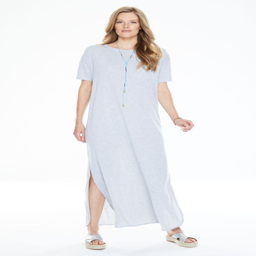
summer is all about maxi dresses , this one takes the cake , with it 's sweet knot front styling .